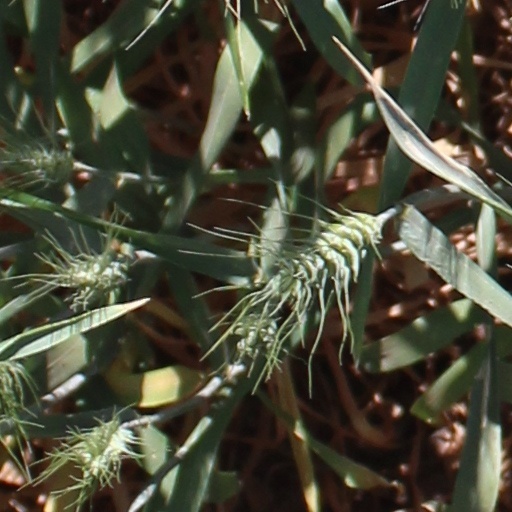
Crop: wheat